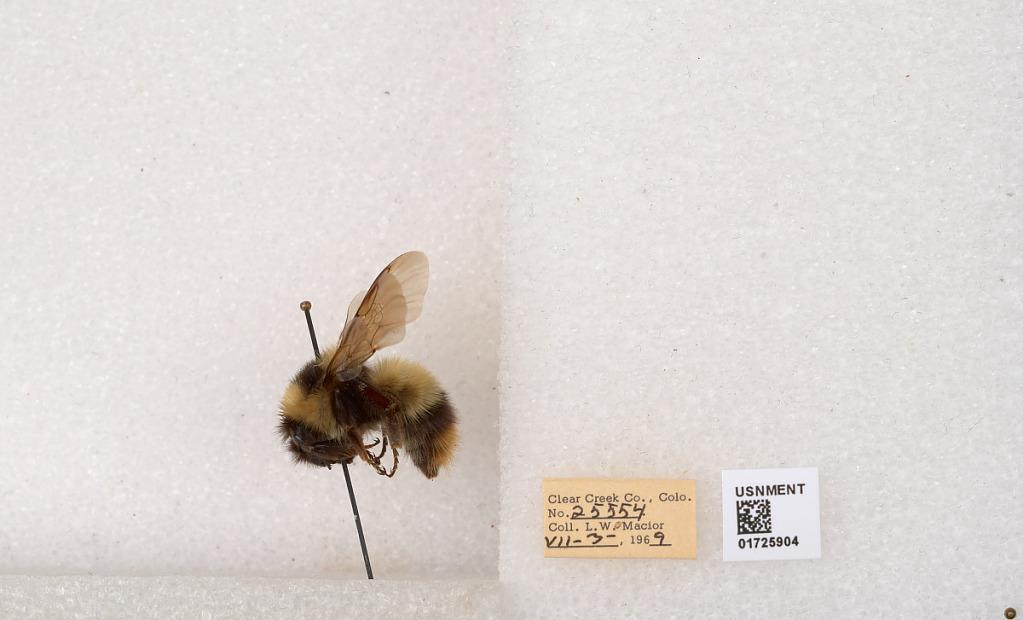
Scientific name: Bombus kirbyellus
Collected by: L. Macior
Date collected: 1969-7-3
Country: United States
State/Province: Colorado
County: Clear Creek
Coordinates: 39.6891, -105.644